Maranchón

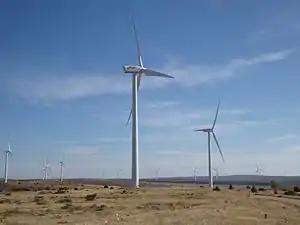
Maranchón Complex wind farm

Maranchón is a municipality located in the province of Guadalajara, Castile-La Mancha, Spain. According to the 2004 census (INE), the municipality had a population of 244 inhabitants.